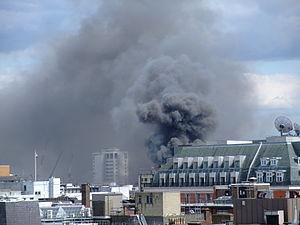
Dean Street est une rue du quartier de Soho à Londres, qui va de Oxford Street au nord à Shaftesbury Avenue au sud.